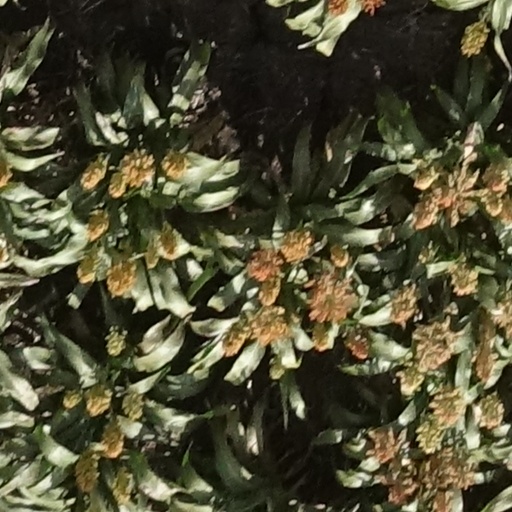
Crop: sorghum